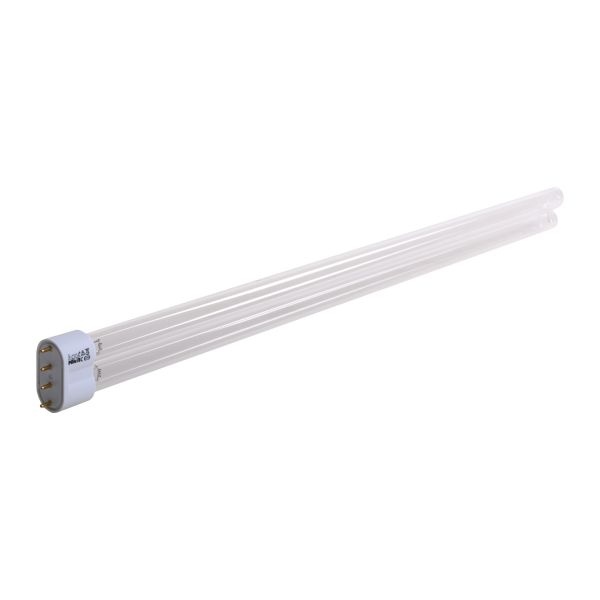
AquaForte 36W Economy PLL (4 pin) Lamps (Fits OASE) UV Bulb
Description Pond UV bulbs Replacement UV lamps for practically any UV system. This is one of the most integral parts of your overall filtration system, yet we often forget to maintain it as time goes by. You should replace the UV lamp in your UV unit every year. Although the lamp may still burn, it no longer emits the right UV radiation. Depending on your UV unit, you will need an energy efficient PLS lamp, which have two pins at one end, we stock the 9 watt PLS and the 11 watt PLS Or you may need the latest generation T8 lamps which have two pins at each end, these units are used in the TMC and Yamitsu Algae Master range of units. Take care when ordering your replacement UV lamp, ensure that you buy the right replacement lamp. UV Replacement Lamps Be sure to clean the quartz glass of the unit carefully before installing the new lamp to optimise the light transmission. Important Note: When ordering UV lamps please make sure you open the box to make sure the lamps are not broken before signing the delivery note, if the bulbs are damaged please sign the delivery note “Damaged” and refuse delivery. A claim will ONLY be accepted if signed for as DAMAGED. If you have any questions regarding our ultraviolet lights, please do not hesitate to contact us.
Brand: Aqua Forte
Category: Animals & Pet Supplies > Pet Supplies > Fish & Aquatic Supplies > Aquarium & Pond Tubings